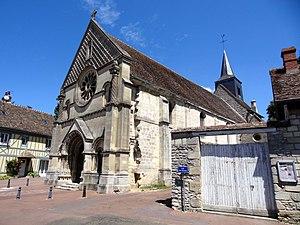
Église Sainte-Madeleine de Trie-Château - voir titre.
L'église Sainte-Madeleine est une église catholique paroissiale située à Trie-Château, commune du Vexin français, dans le département français de l'Oise et la région Hauts-de-France. Organisée tout en longueur, elle se compose d'un narthex roman tardif des années 1160 ; d'une nef unique romane des alentours de 1100 ; et d'un chœur gothique de deux travées d'une centaine d'années plus récent. Le narthex, avec sa façade à la décoration exubérante, et son ancien portail latéral nord également richement décoré, constitue l'une des œuvres romanes les plus extravagantes dans le Vexin. Il est souvent comparé au croisillon nord de l'église Saint-Étienne de Beauvais. Or, seulement le rez-de-chaussée est authentique, exceptés certains éléments abîmés refaits pratiquement à l'identique au cours de la restauration des années 1860/67. Les parties hautes sont une création néo-romane imaginée par l'architecte Aymar Verdier. À l'intérieur, le narthex a été remanié, ou bien n'a jamais été achevé, car il n'est pas voûté, et des doutes sont permis que cela ait jamais été le cas.